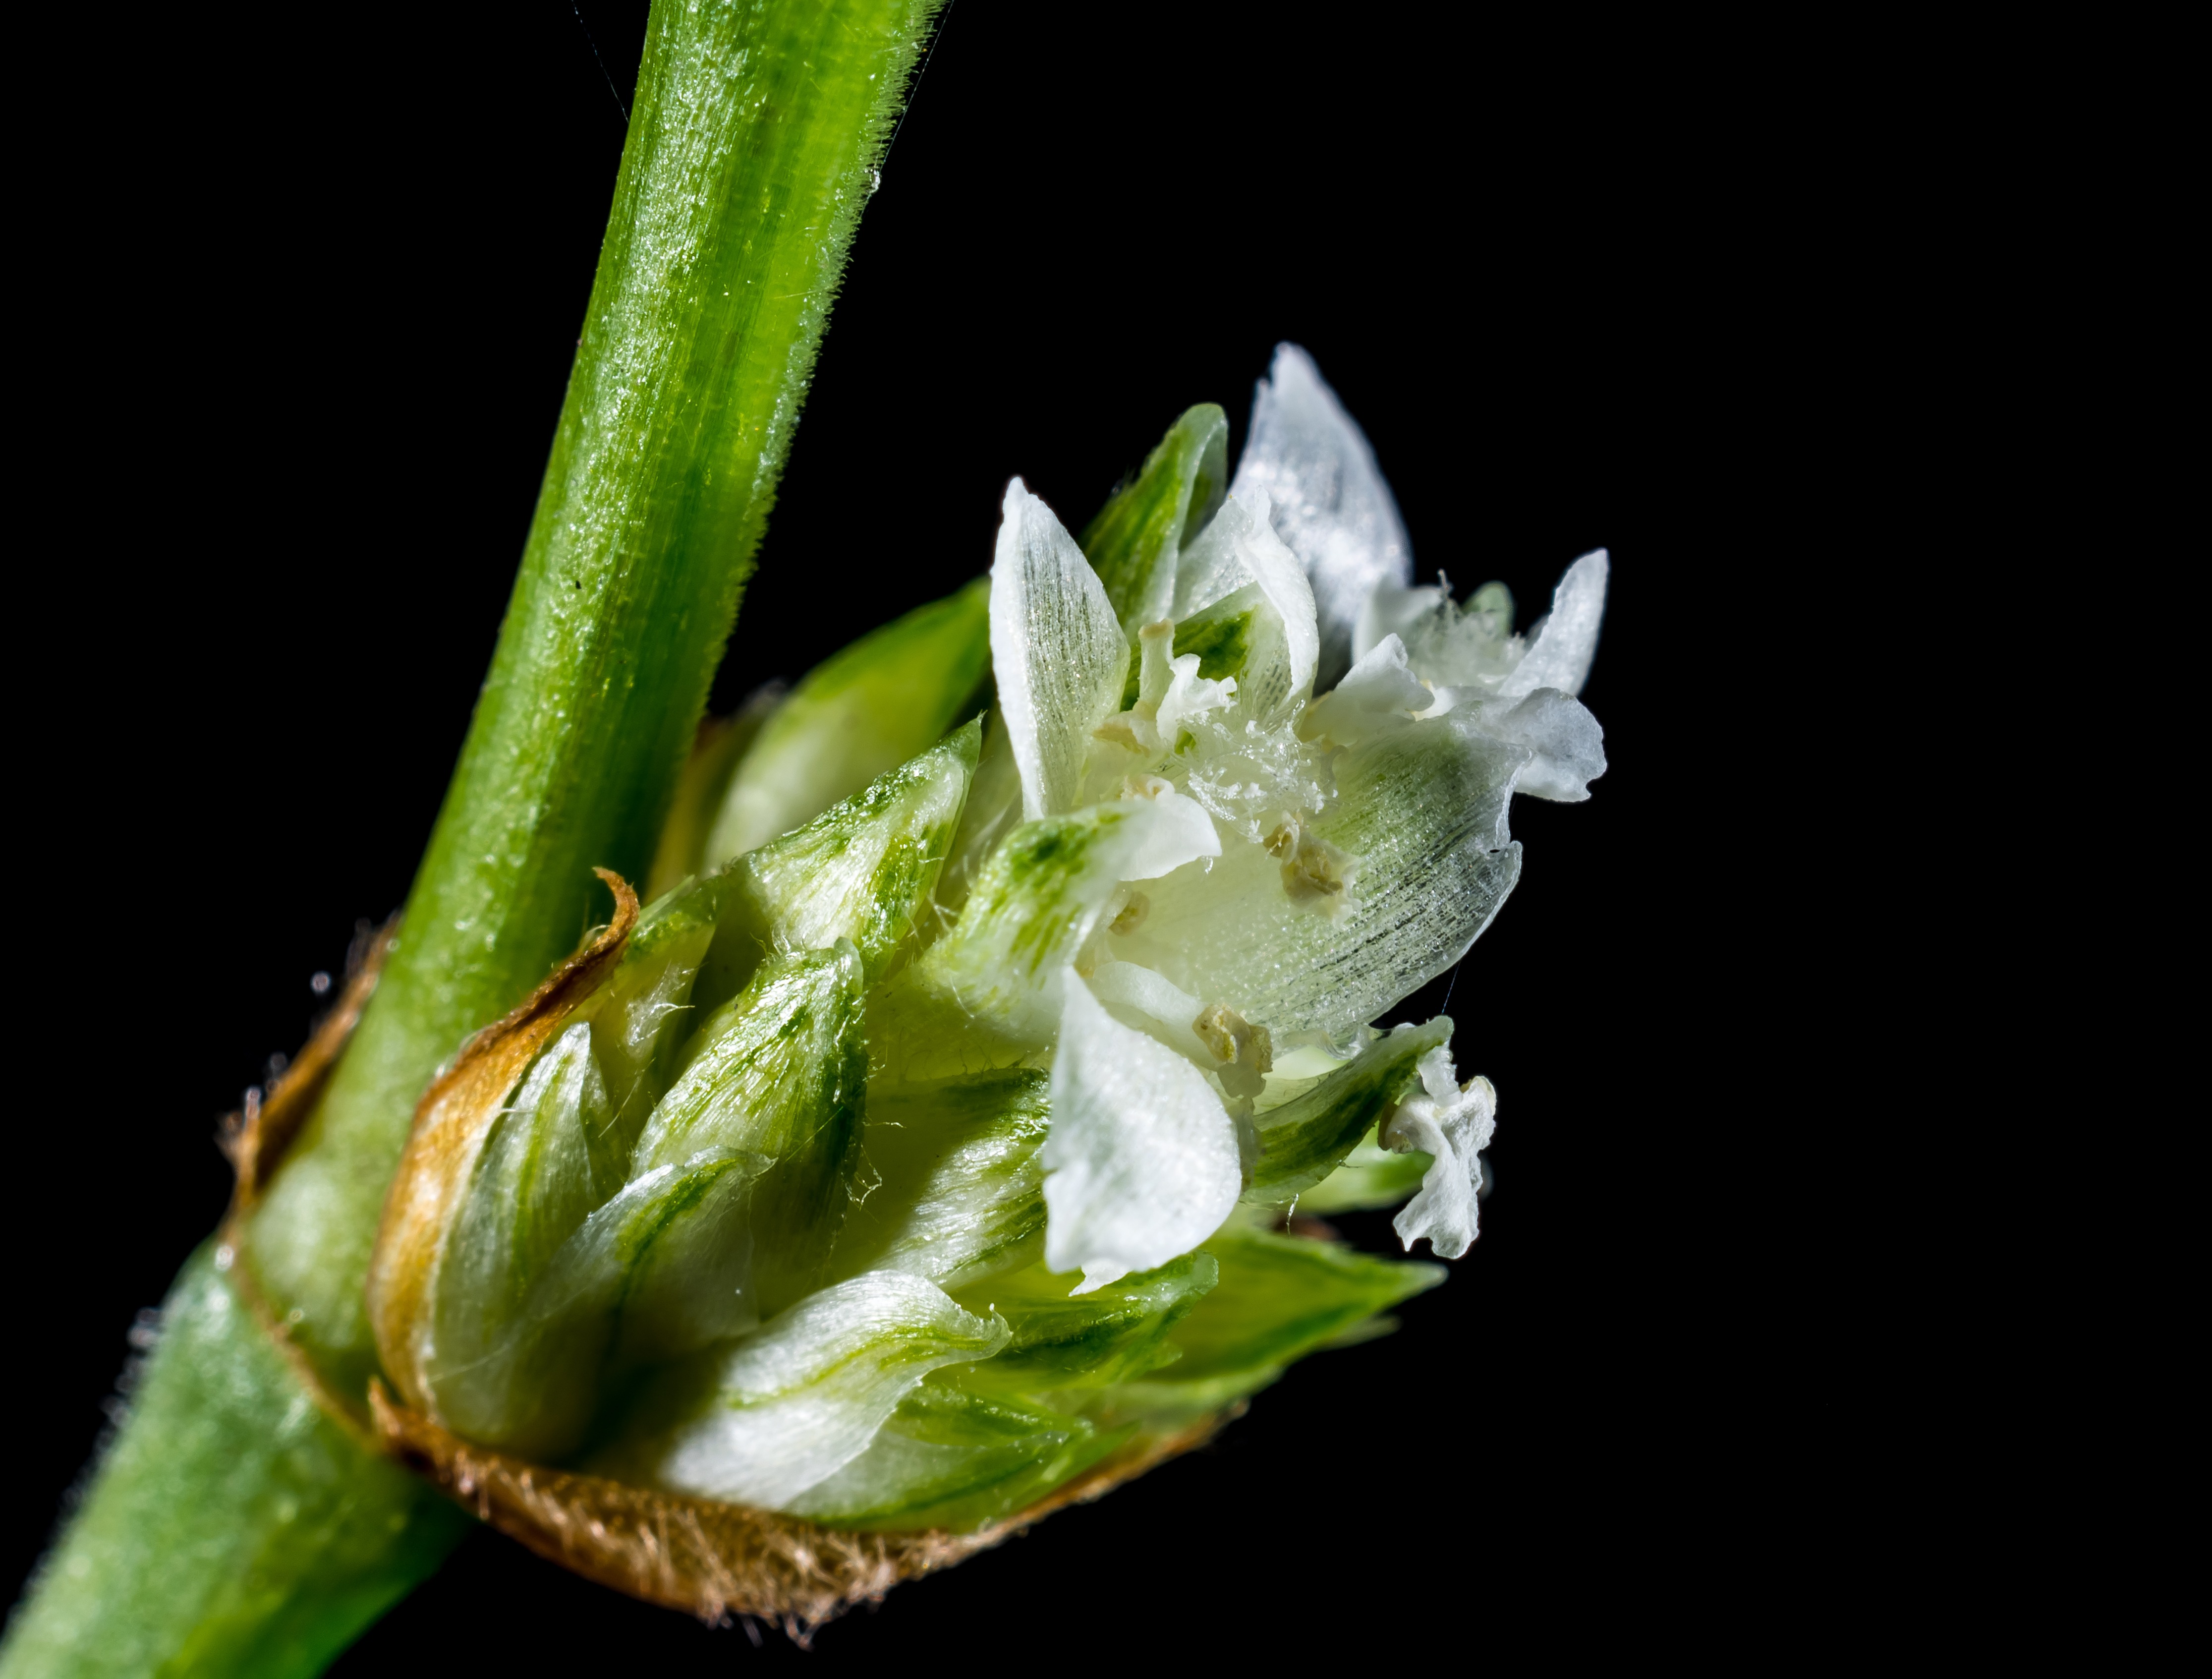
blossom, plant, white, photography, leaf, flower, petal, bloom, green, produce, macro, botany, flora, wild flower, close up, bud, macro photography, flowering plant, small flower, blueme, plant stem, land plant